Abd Allah al-Mahdi Billah

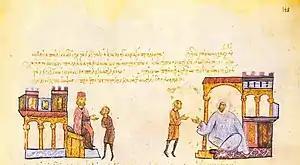
Bulgarian emperor Simeon (left) sending envoys to Caliph al-Mahdi (right). 12th-century miniature from the "Madrid Skylitzes"

At about the same time, al-Mahdi made contact with the Bulgarian emperor, Simeon I, who sent envoys to propose a joint attack on the Byzantine capital Constantinople. The Bulgarian ruler suggested that the Bulgarians would invade by land, and the Fatimids come by sea; all spoils would be divided equally, with the Bulgarians keeping Constantinople and the Fatimids gaining the Byzantine territories in Sicily and southern Italy. As a result of a long war with the Byzantines, by 922 the Bulgarians controlled almost the whole Balkan peninsula, but Constantinople remained out of Simeon's reach because he lacked a navy. According to the Byzantine source that reports on these negotiations, al-Mahdi accepted the proposal, but the ship carrying the Bulgarian and Fatimid envoys to Simeon was captured by the Byzantines near the Calabrian coast. When the Byzantine emperor Romanos I learned about the negotiations, the Bulgarians were imprisoned, while the Arab envoys were allowed to return to Mahdiya with rich gifts for the caliph. The Byzantines hastened to renew the 917 peace agreement, including the payment of tribute, and Simeon's death in 927 put an end to his ambitions.